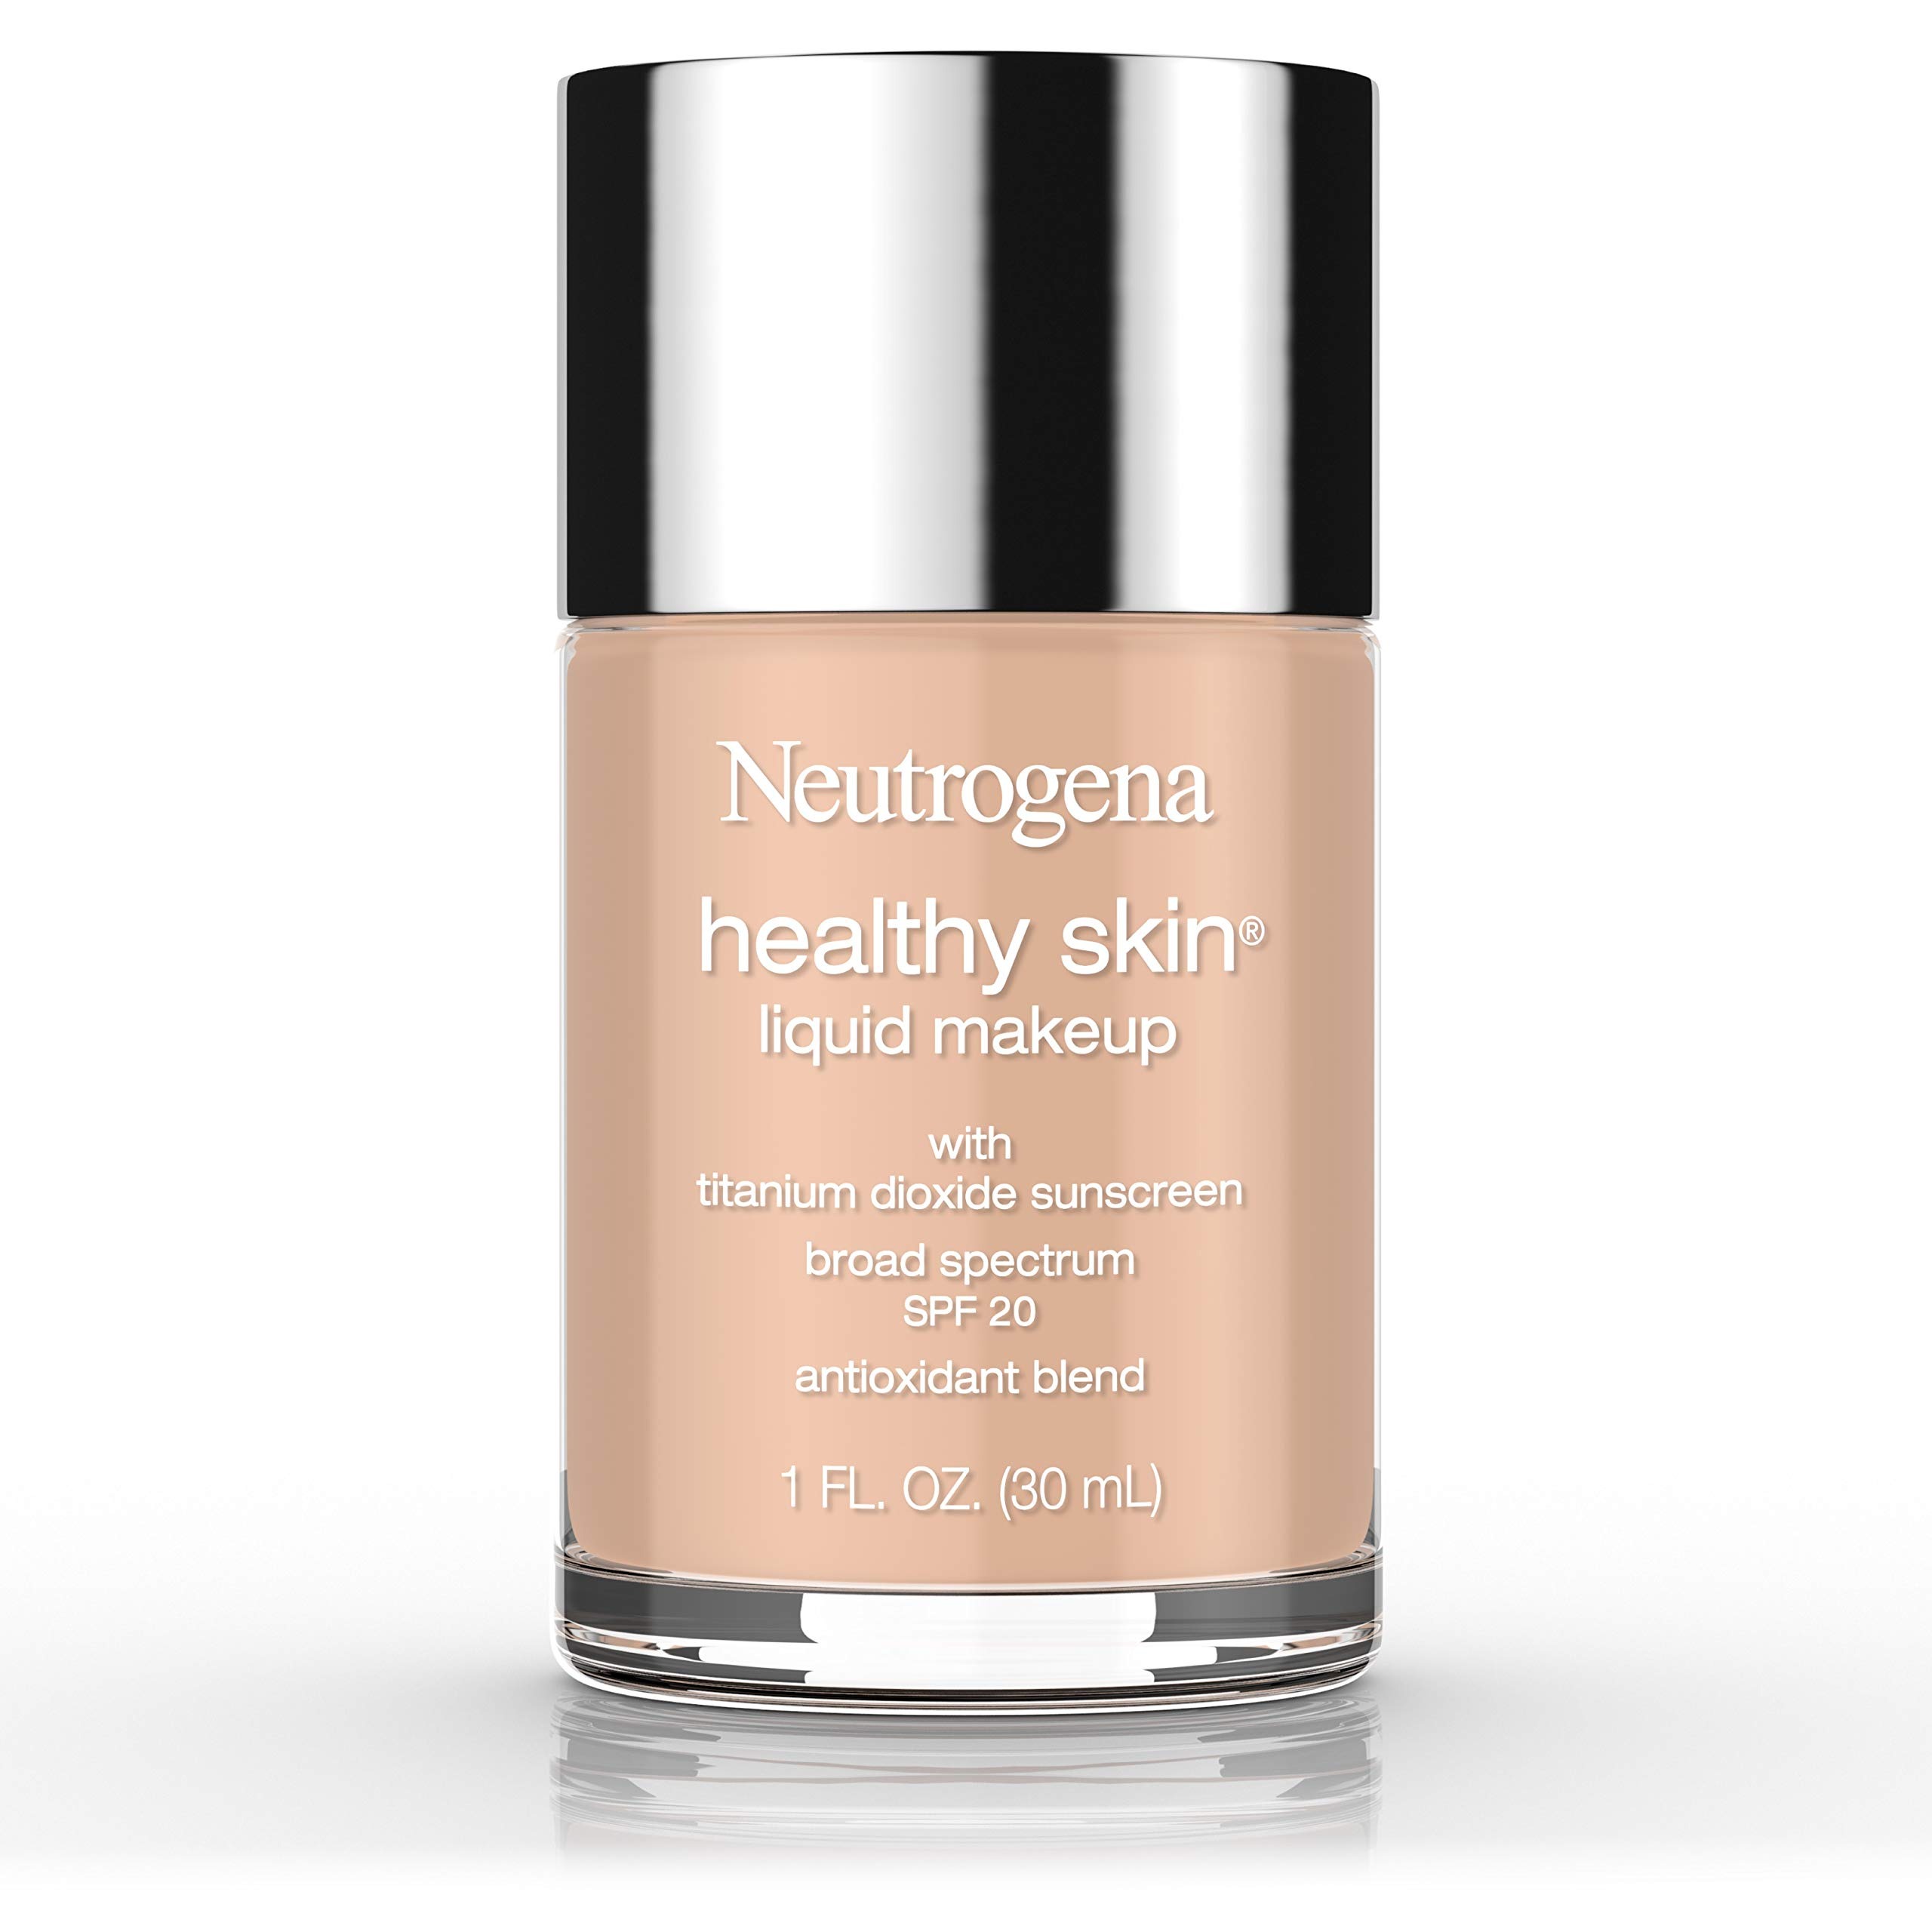
Item Name: Neutrogena Healthy Skin Liquid Makeup Foundation, Broad Spectrum SPF 20 Sunscreen, Lightweight & Flawless Coverage Foundation with Antioxidant Vitamin E & Feverfew, Natural Tan, 1 fl. oz
Bullet Point 1: 1-fluid ounce of Neutrogena Healthy Skin Liquid Makeup Foundation with Broad Spectrum SPF 20 to provide flawless, beautiful coverage across an array of skin types and tones so your skin instantly looks its best
Bullet Point 2: This lightweight, non-greasy liquid makeup glides on smoothly for flawless application with a silky formula that helps visibly improve skin's luminosity, tone & texture while keeping it looking young and healthy
Bullet Point 3: Made with broad spectrum SPF 20 sunscreen with titanium dioxide, the full coverage foundation helps to protect skin from dangerous UVA/UVB rays that can burn and prematurely age skin
Bullet Point 4: Formulated with a unique blend of antioxidants including vitamin E, the natural extract feverfew which is known for its calming properties, and skin-enhancing natural soy
Bullet Point 5: This nourishing makeup foundation makes skin look better even after you remove it and is healthier for skin than wearing no makeup at all
Value: 1.0
Unit: fl oz

Price: 14.99